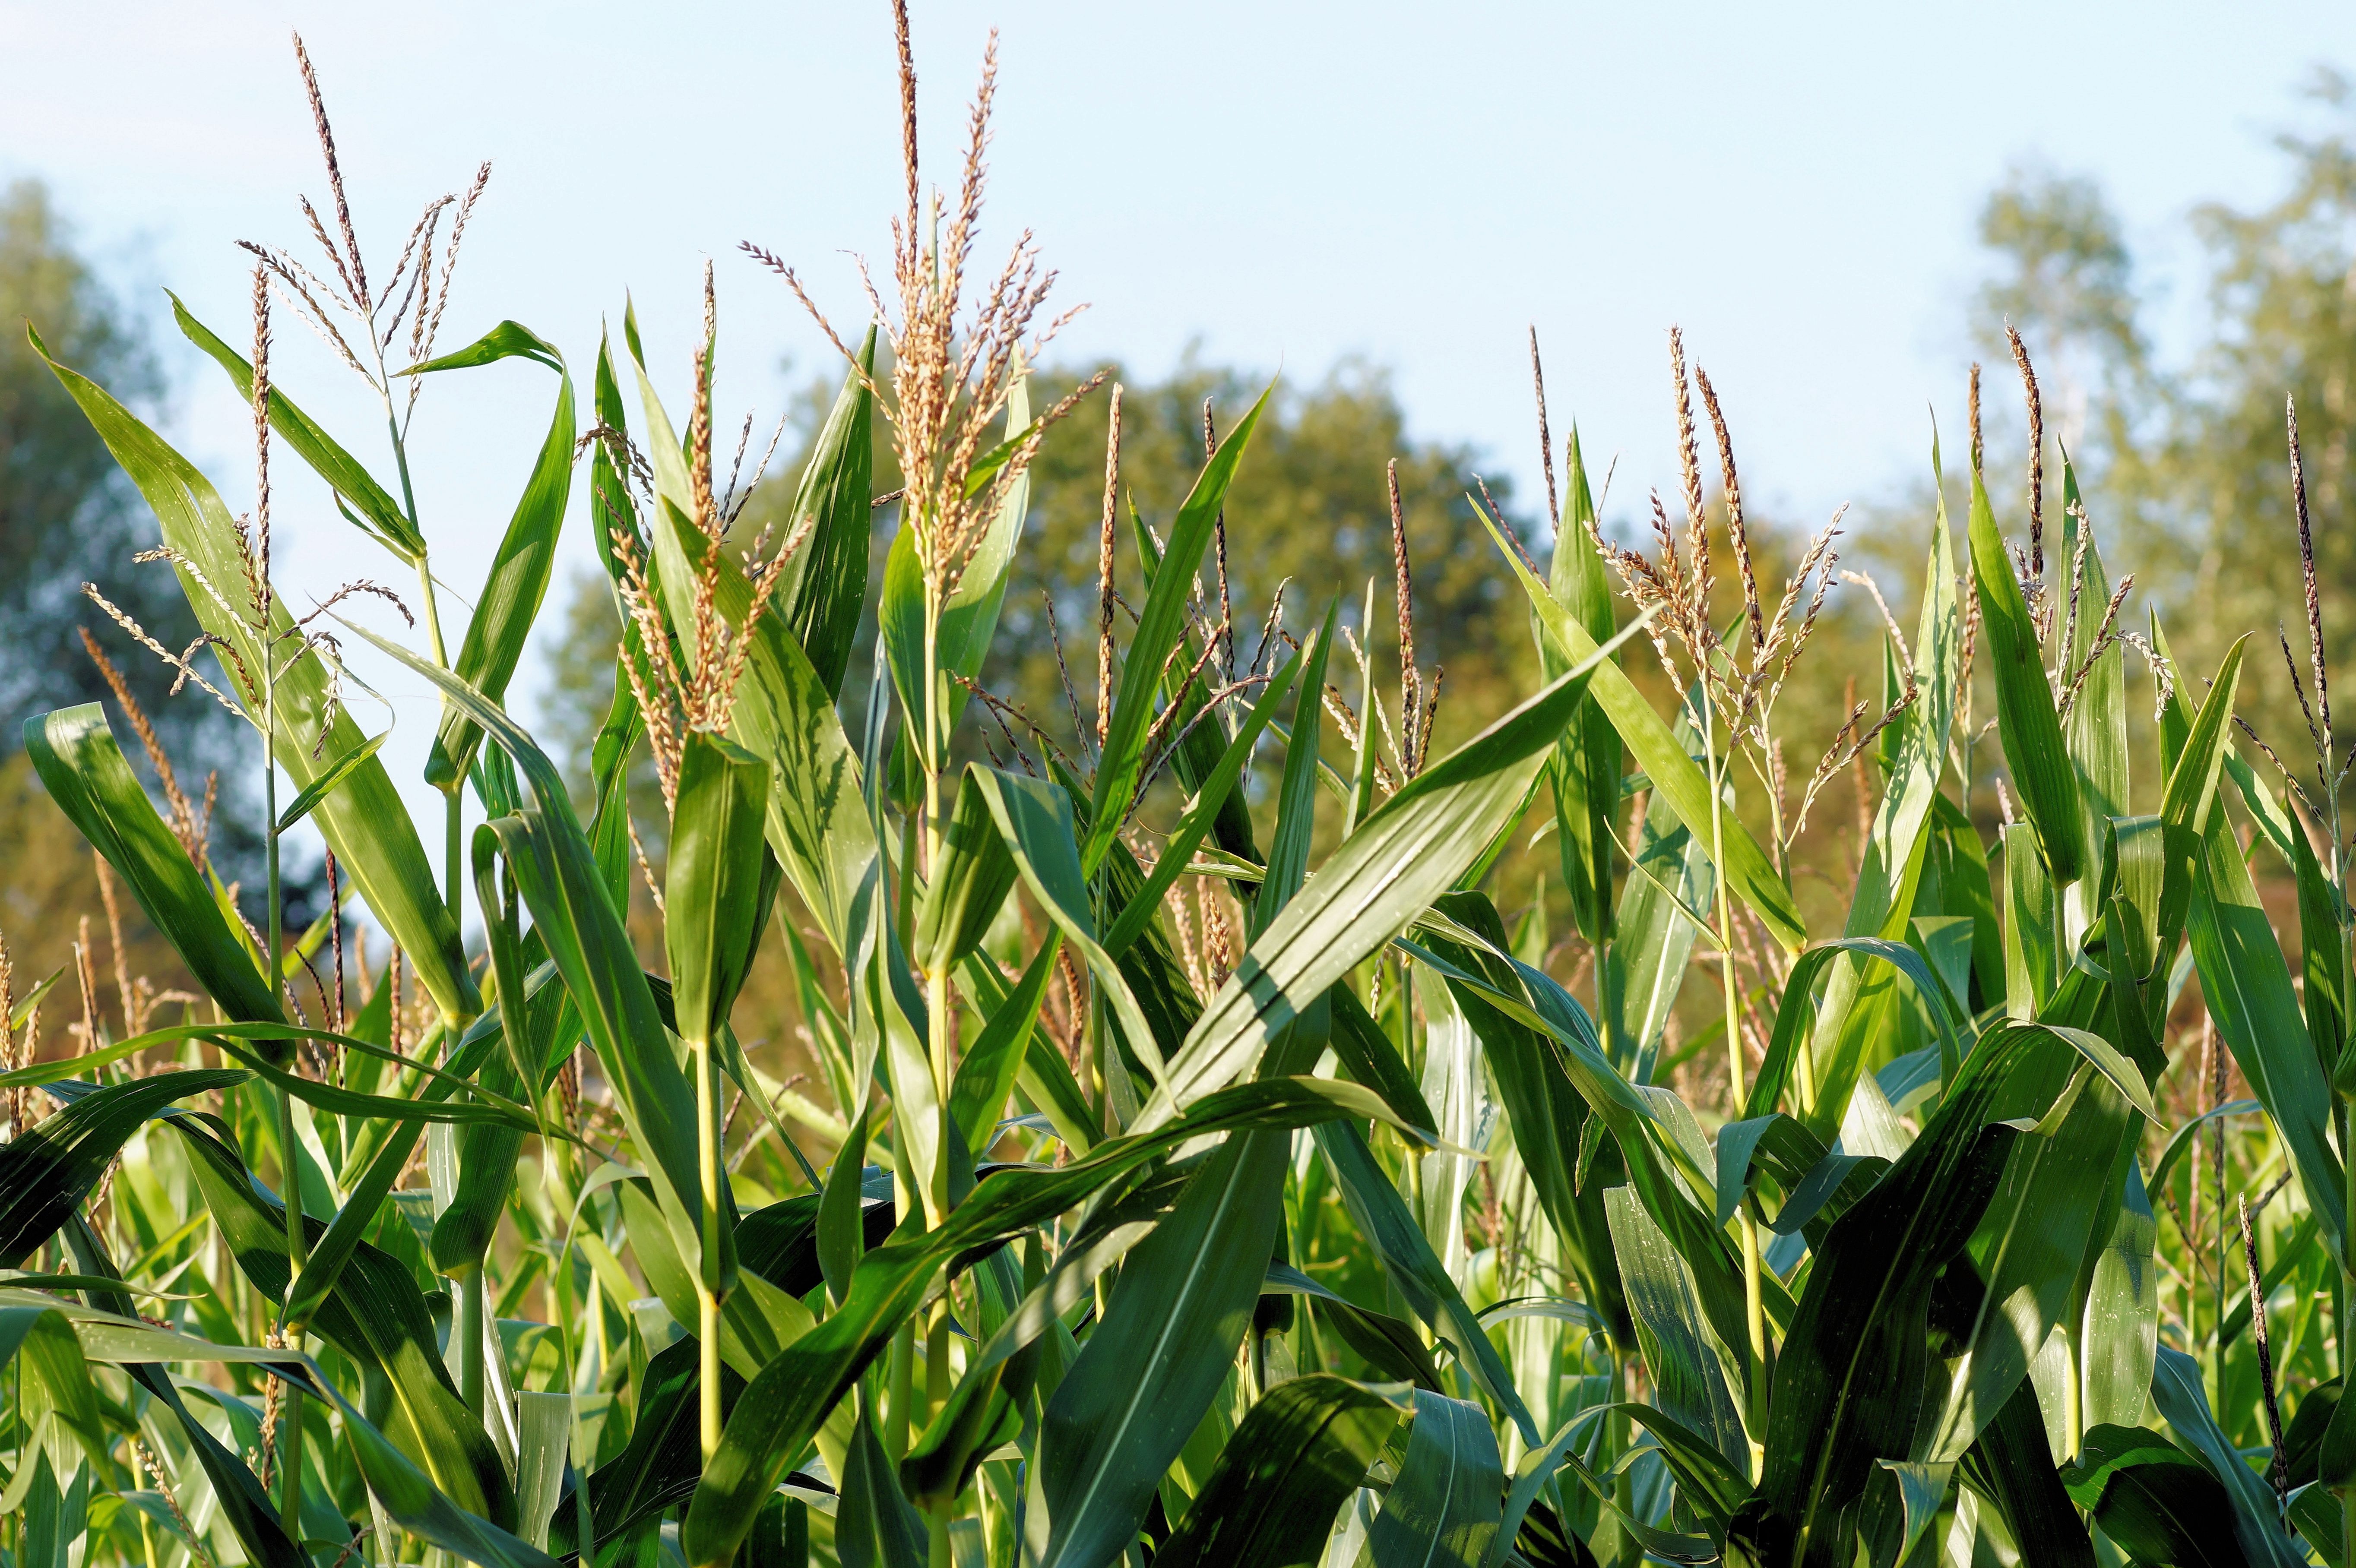
grass, plant, field, prairie, flower, food, green, crop, corn, agriculture, cornfield, plantation, idyll, maize, fodder plant, fodder maize, bio gas plant, commodity, grass family, food grain